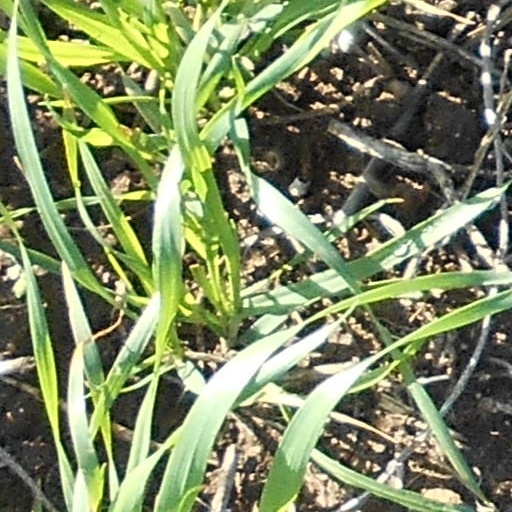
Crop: wheat